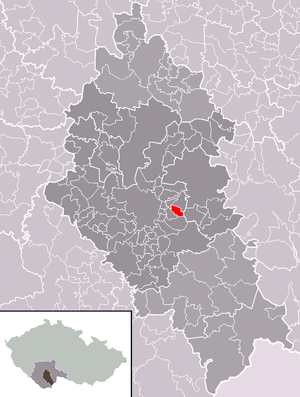
Hlincová Hora est une commune du district de České Budějovice, dans la région de Bohême-du-Sud, en République tchèque. Sa population s'élevait à 443 habitants en 2020.